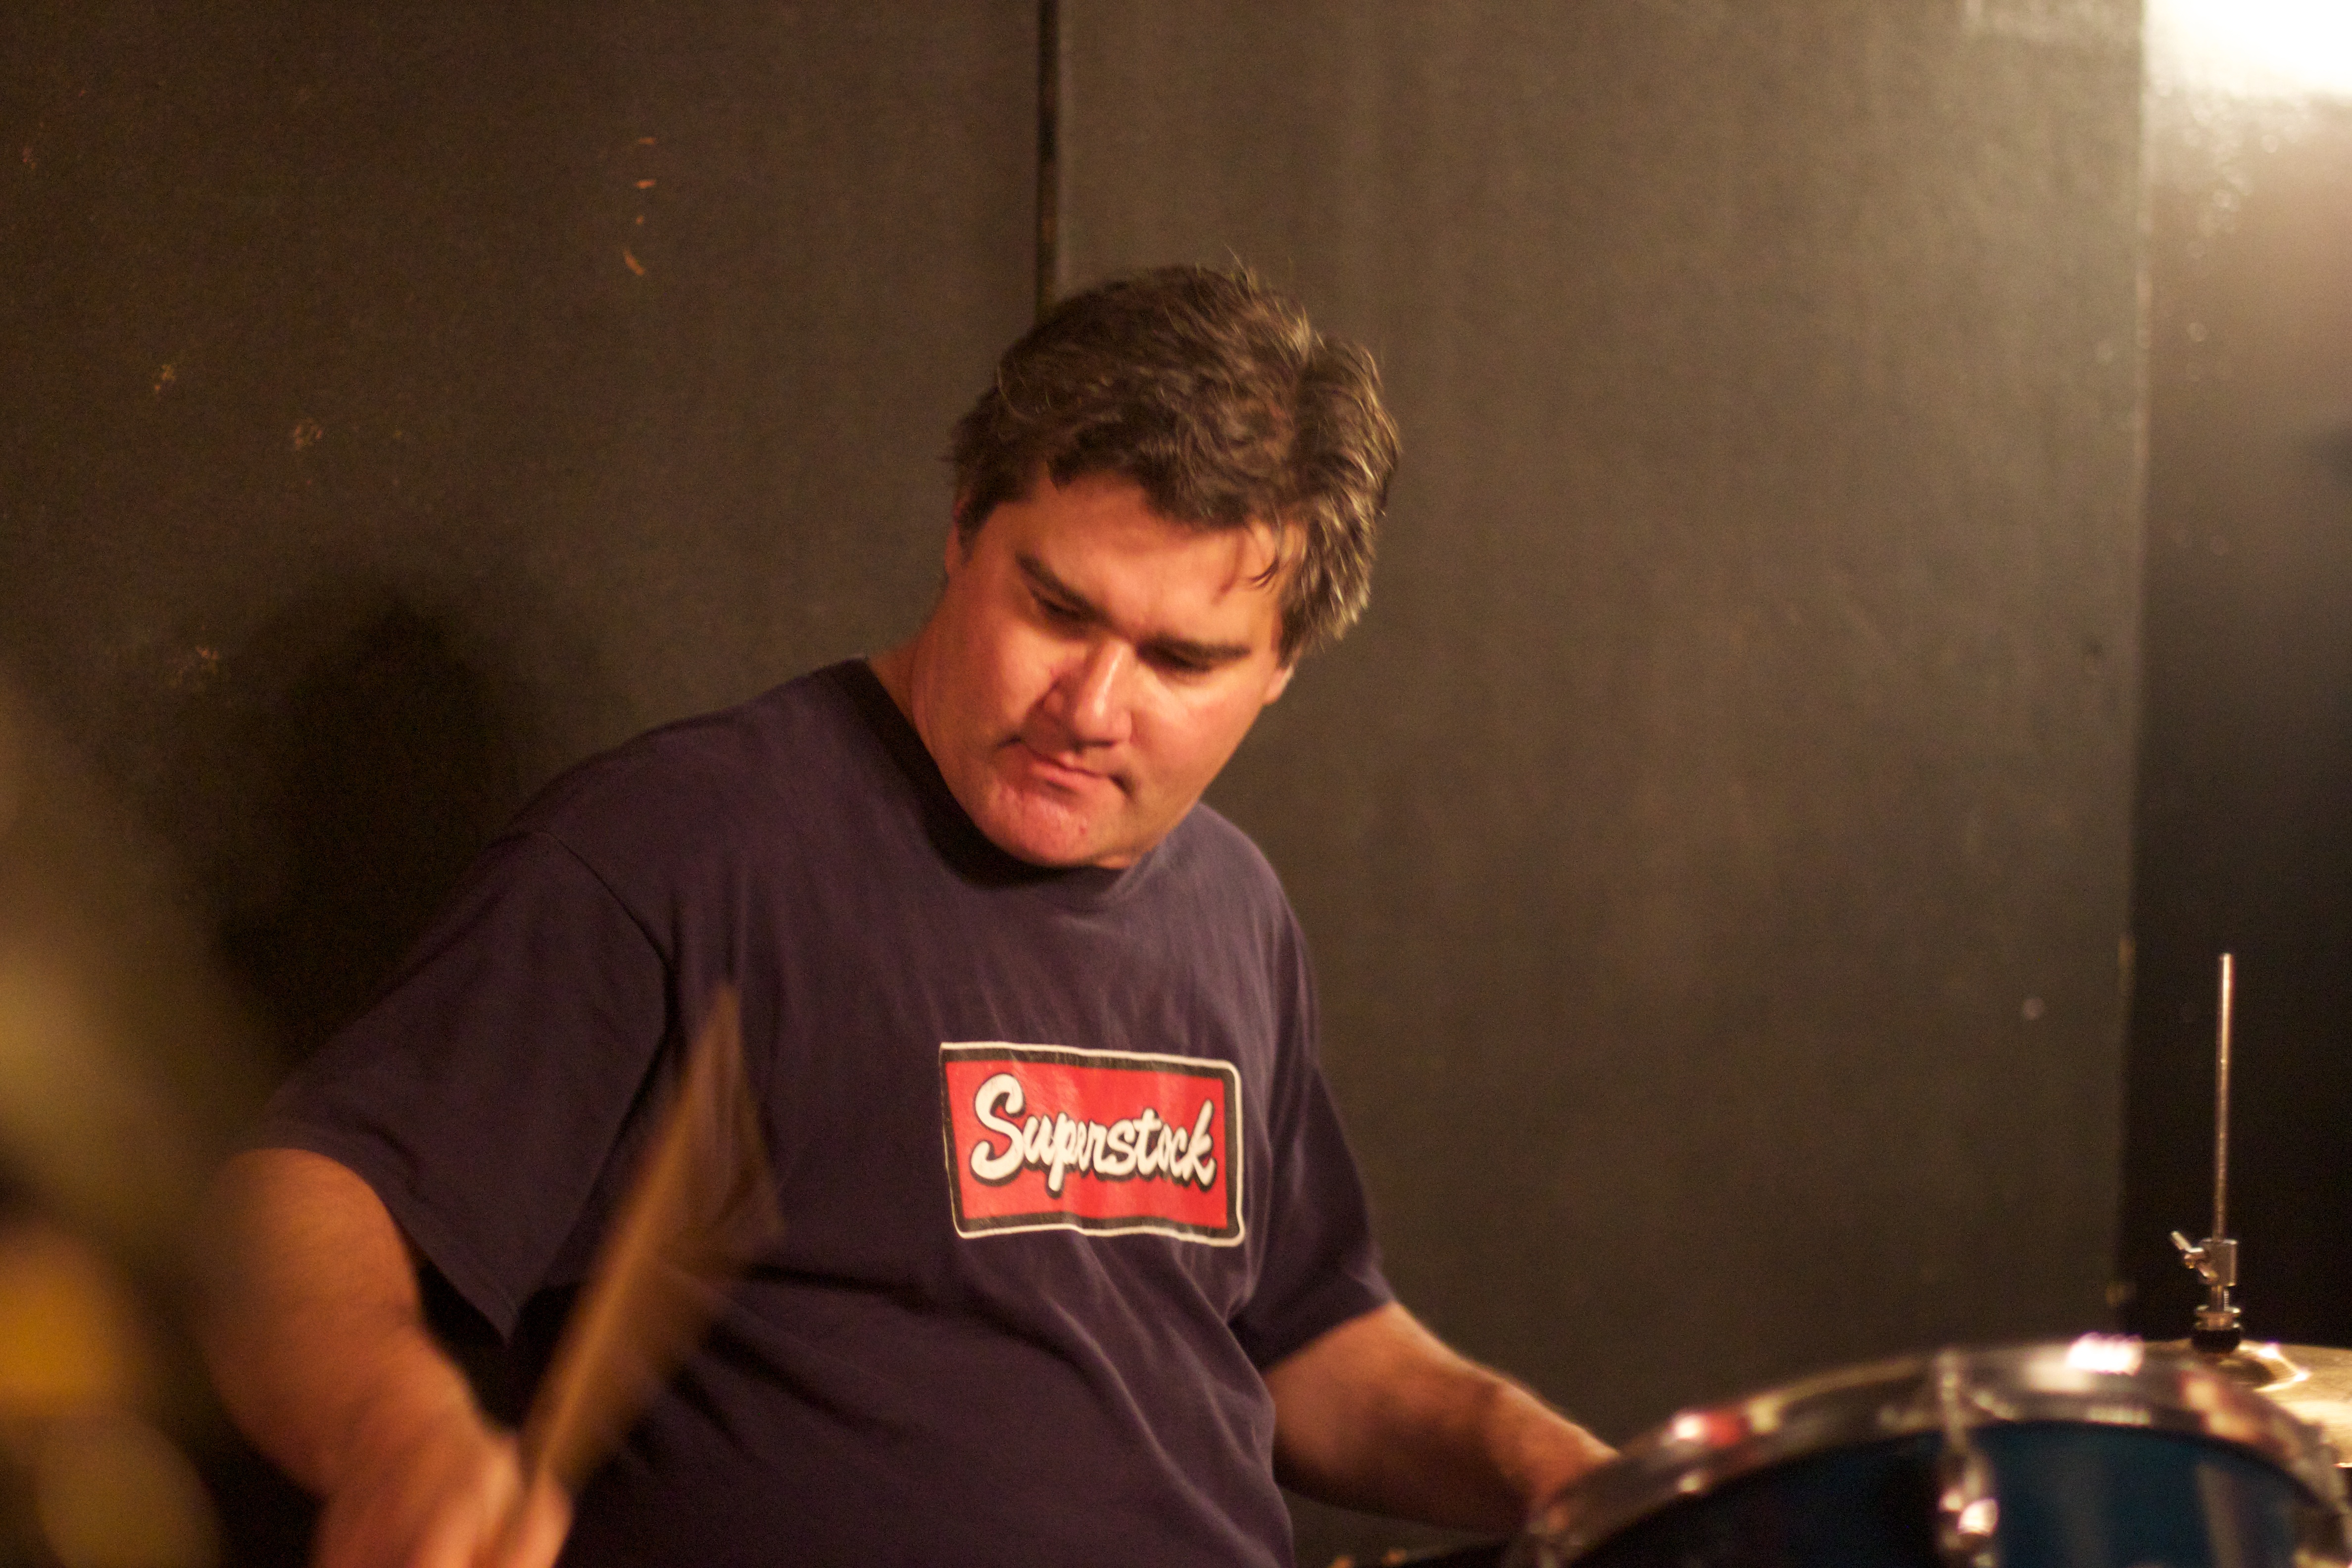
music, guitar, musician, drum, percussion, performance, singing, guitarist, drums, drummer, entertainment, skin head percussion instrument